Ysengrinia

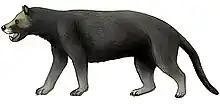
Restoration of "Ysengrinia americana"

"Y. americana" is known from late Arikareean-aged rocks from Wyoming and Nebraska. The first fossils belonging to this species, a palate with nearly complete dentition, an upper canine and a calcaneum, were discovered by H.C. Clifford in 1875, and used as holotype for the description of ""Amphicyon"" "americanus" by Wortman in 1901. Some postcranial remains, several foot and limb bones, were discovered in the following years. It was not until 1972 that Hunt first proposed the presence of "Ysengrinia" in North America. Hunt then assigned ""Amphicyon"" "americanus" to the genus in 2002, resulting in the new combination "Ysengrinia americana". He furthermore designated F:AM 54147, the only complete skull known of this genus, discovered in 1937 in the Anderson Ranch Formation, as its paratype. It is by far the most well-preserved member of the genus, and considerably larger than its European relatives. However, more recent work has cast doubt on the inclusion of this species in the genus, partly since its dentition is less hypercarnivorous than that of European "Ysengrinia". The body mass of this species has been calculated at ~173 kg, but another estimation, derived from the diameter of the femur at the midshaft, results in a body mass of ~231 kg.